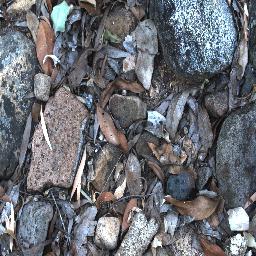
Label: negative